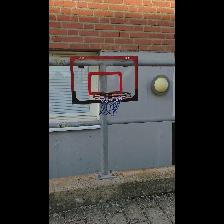
Label: NonHuman